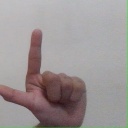
अक्षर: ल